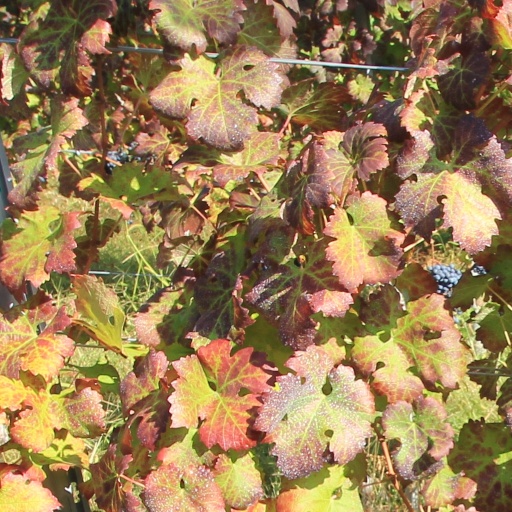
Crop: grape